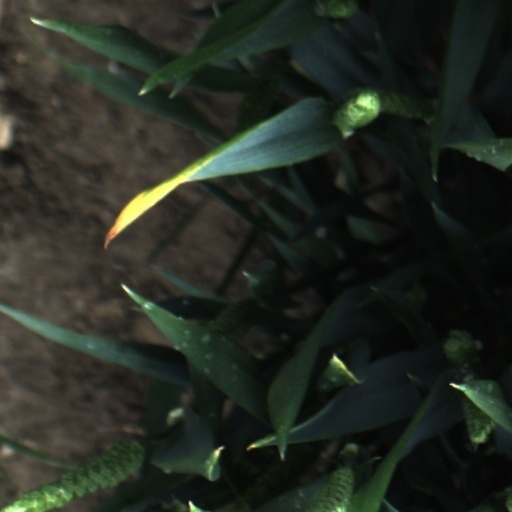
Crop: wheat